North American Airlines

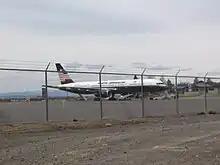
North American Airlines 757-200 at the Redmond airport USFS aerial firefighting ramp.

As a certified United States Department of Defense air carrier, NAA provided military personnel and their dependents air transportation to destinations not served by commercial airlines. North American was the first airline to provide the capability of the Boeing 767 aircraft to the United States Military in 2002. NAA operated military transport flights out of Dallas/Ft. Worth Airport and other locations.